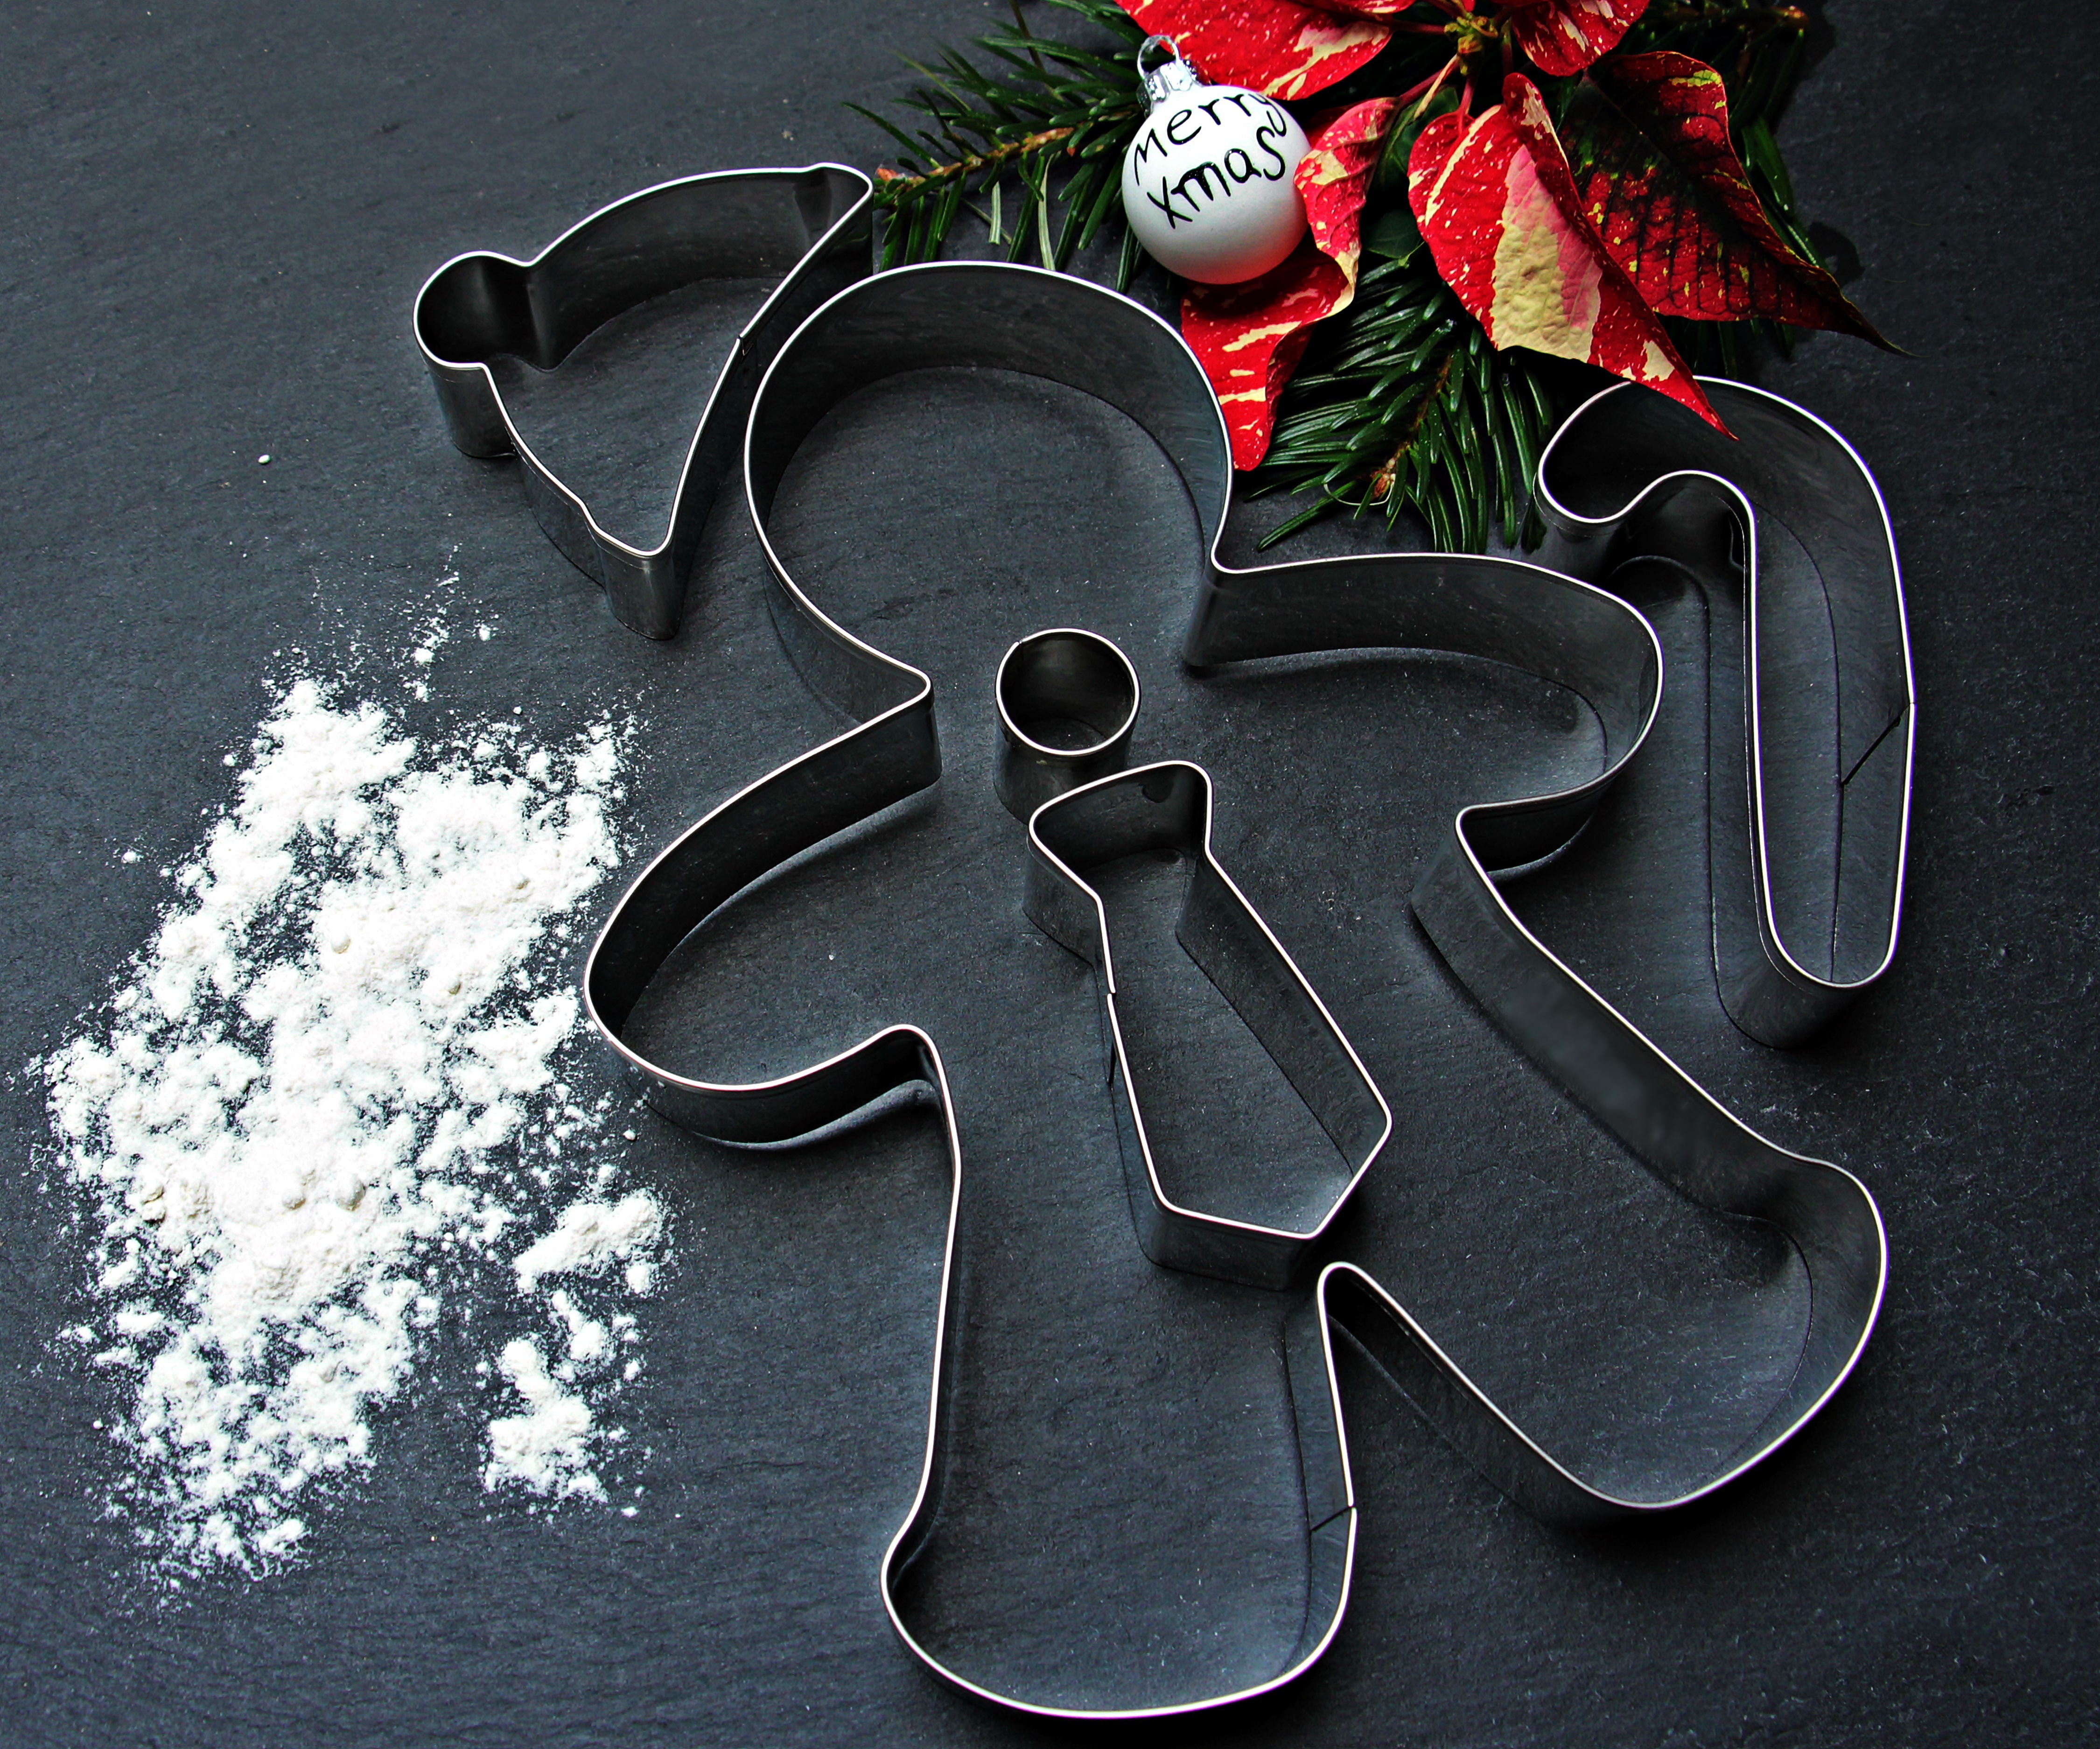
flower, heart, tie, hat, christmas, cookie, cookie cutter, background image, advent, christmas time, font, gingerbread man, background, cap, organ, greeting card, nicholas, merry xmas, christmas card, ausstecherle, walking stick, tannenzweig, cookie cutters, poinsettia blossom